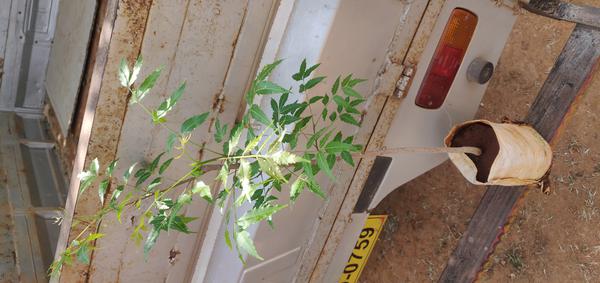
Plant: Neem